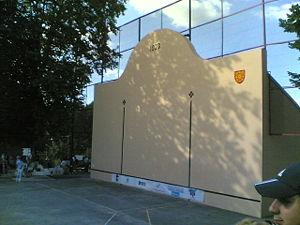
Saint-Palais est une commune française située dans le département français des Pyrénées-Atlantiques, en région Nouvelle-Aquitaine. La ville est située au cœur de l'ancien Royaume de Navarre, dont elle est la capitale depuis 1521. Bordée par la Bidouze et la Joyeuse, elle est 60 km de Bayonne, 85 km de Pau et de 40 km de l'Espagne. Cette situation d'enclave « pratique » lui offre une économie locale riche et diversifiée et un panorama remarquable de services publics.